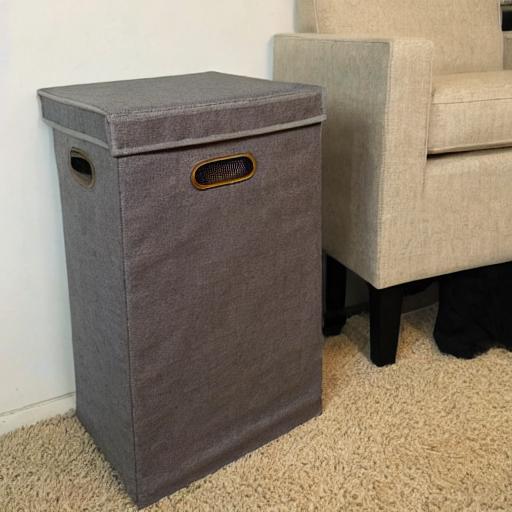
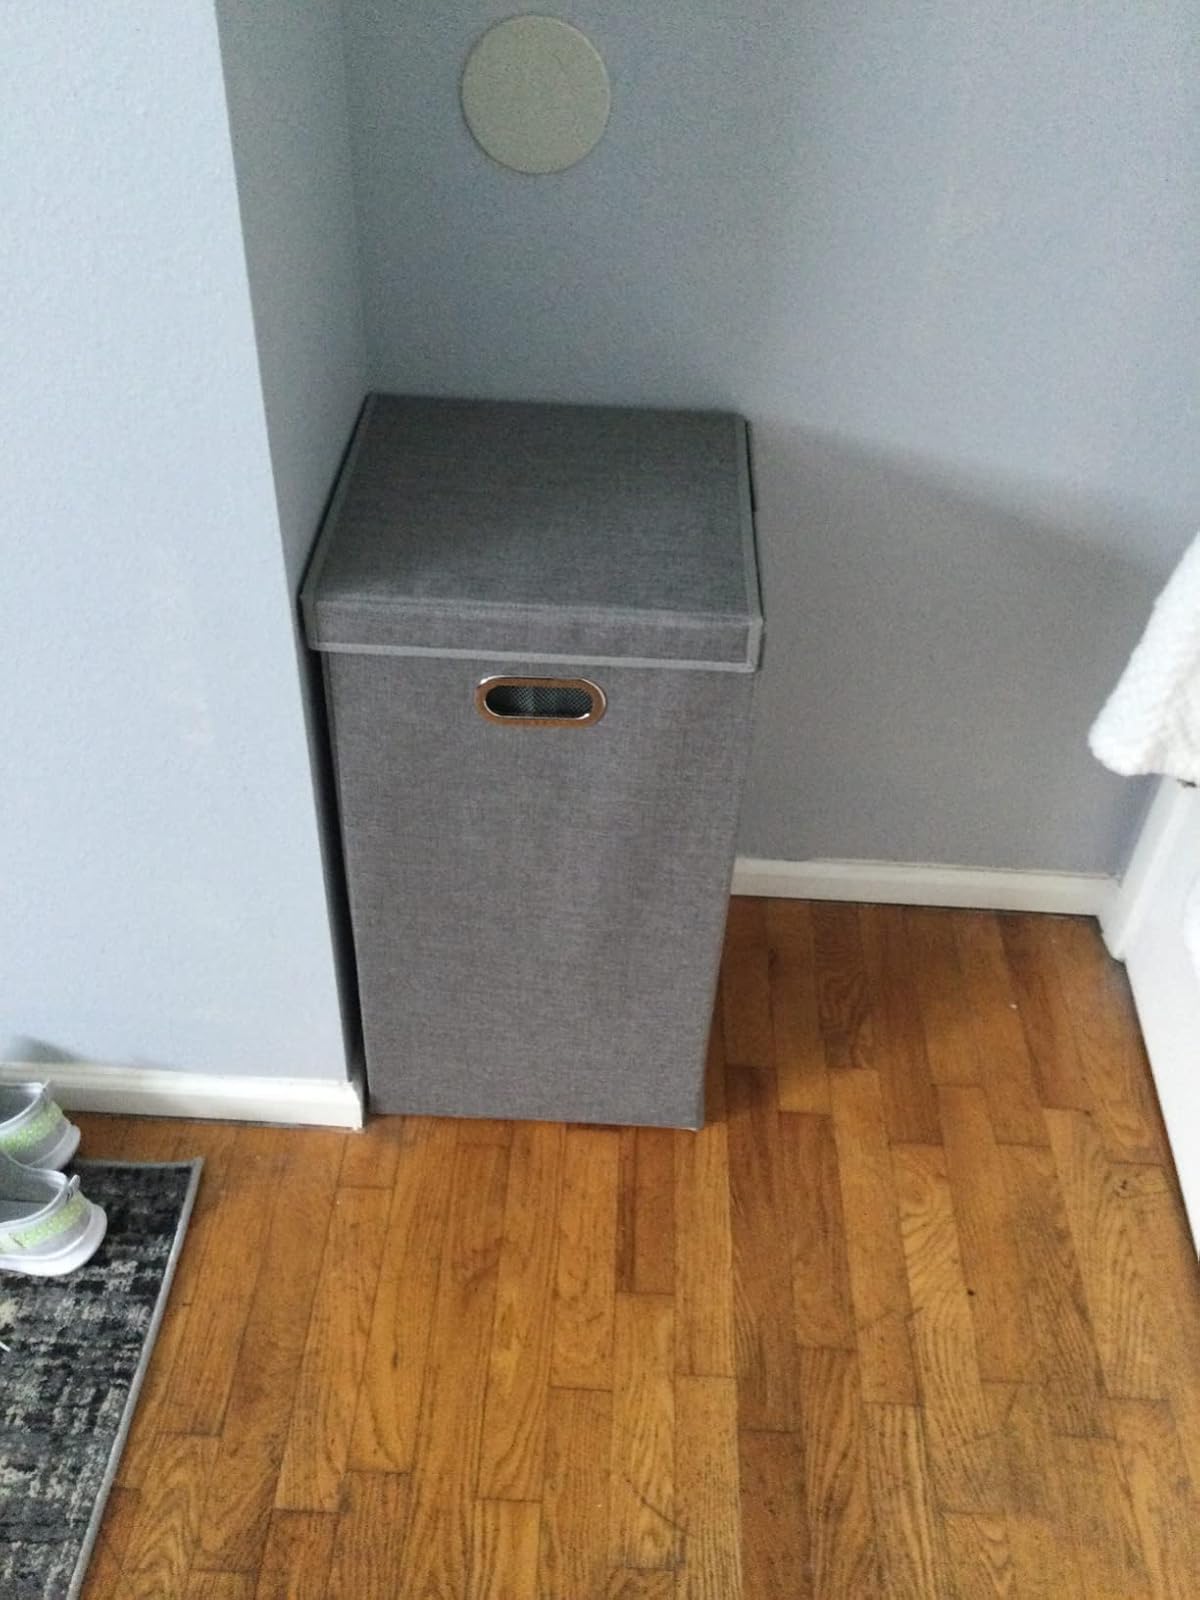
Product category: items_hamper
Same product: no